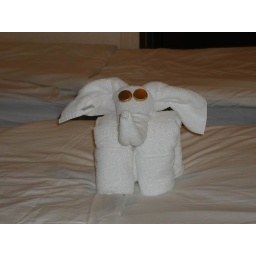
towel animal left in stateroom